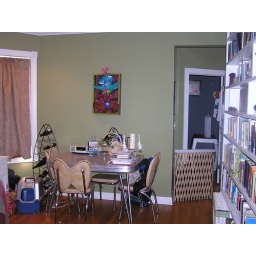
our house in the middle of the street 026